Judiciary of Georgia (U.S. state)

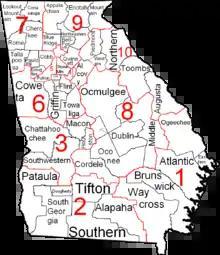
Outline map of Georgia judicial districts and circuits.

The highest judiciary power in Georgia is the Supreme Court, which is composed of nine justices. The state also has a Court of Appeals made of 15 judges. Georgia is divided into 49 judicial circuits, each of which has a Superior Court consisting of local citizens numbering between two and 19 members depending on the circuit population. Under the 1983 Constitution, Georgia also has magistrate courts, probate courts, juvenile courts, state courts; the General Assembly may also authorize municipal courts. Other courts, including county recorder's courts, civil courts and other agencies in existence on June 30, 1983, may continue with the same jurisdiction until otherwise provided by law.